Answer in natural language. Considering the relative positions, is blue framed coastal marine wall decor (marked B) above or below HousePlant (marked A)? Choose between the following options: above or below
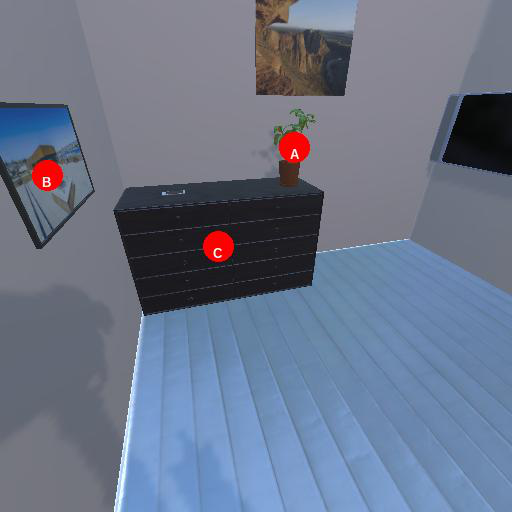
<answer>below</answer>